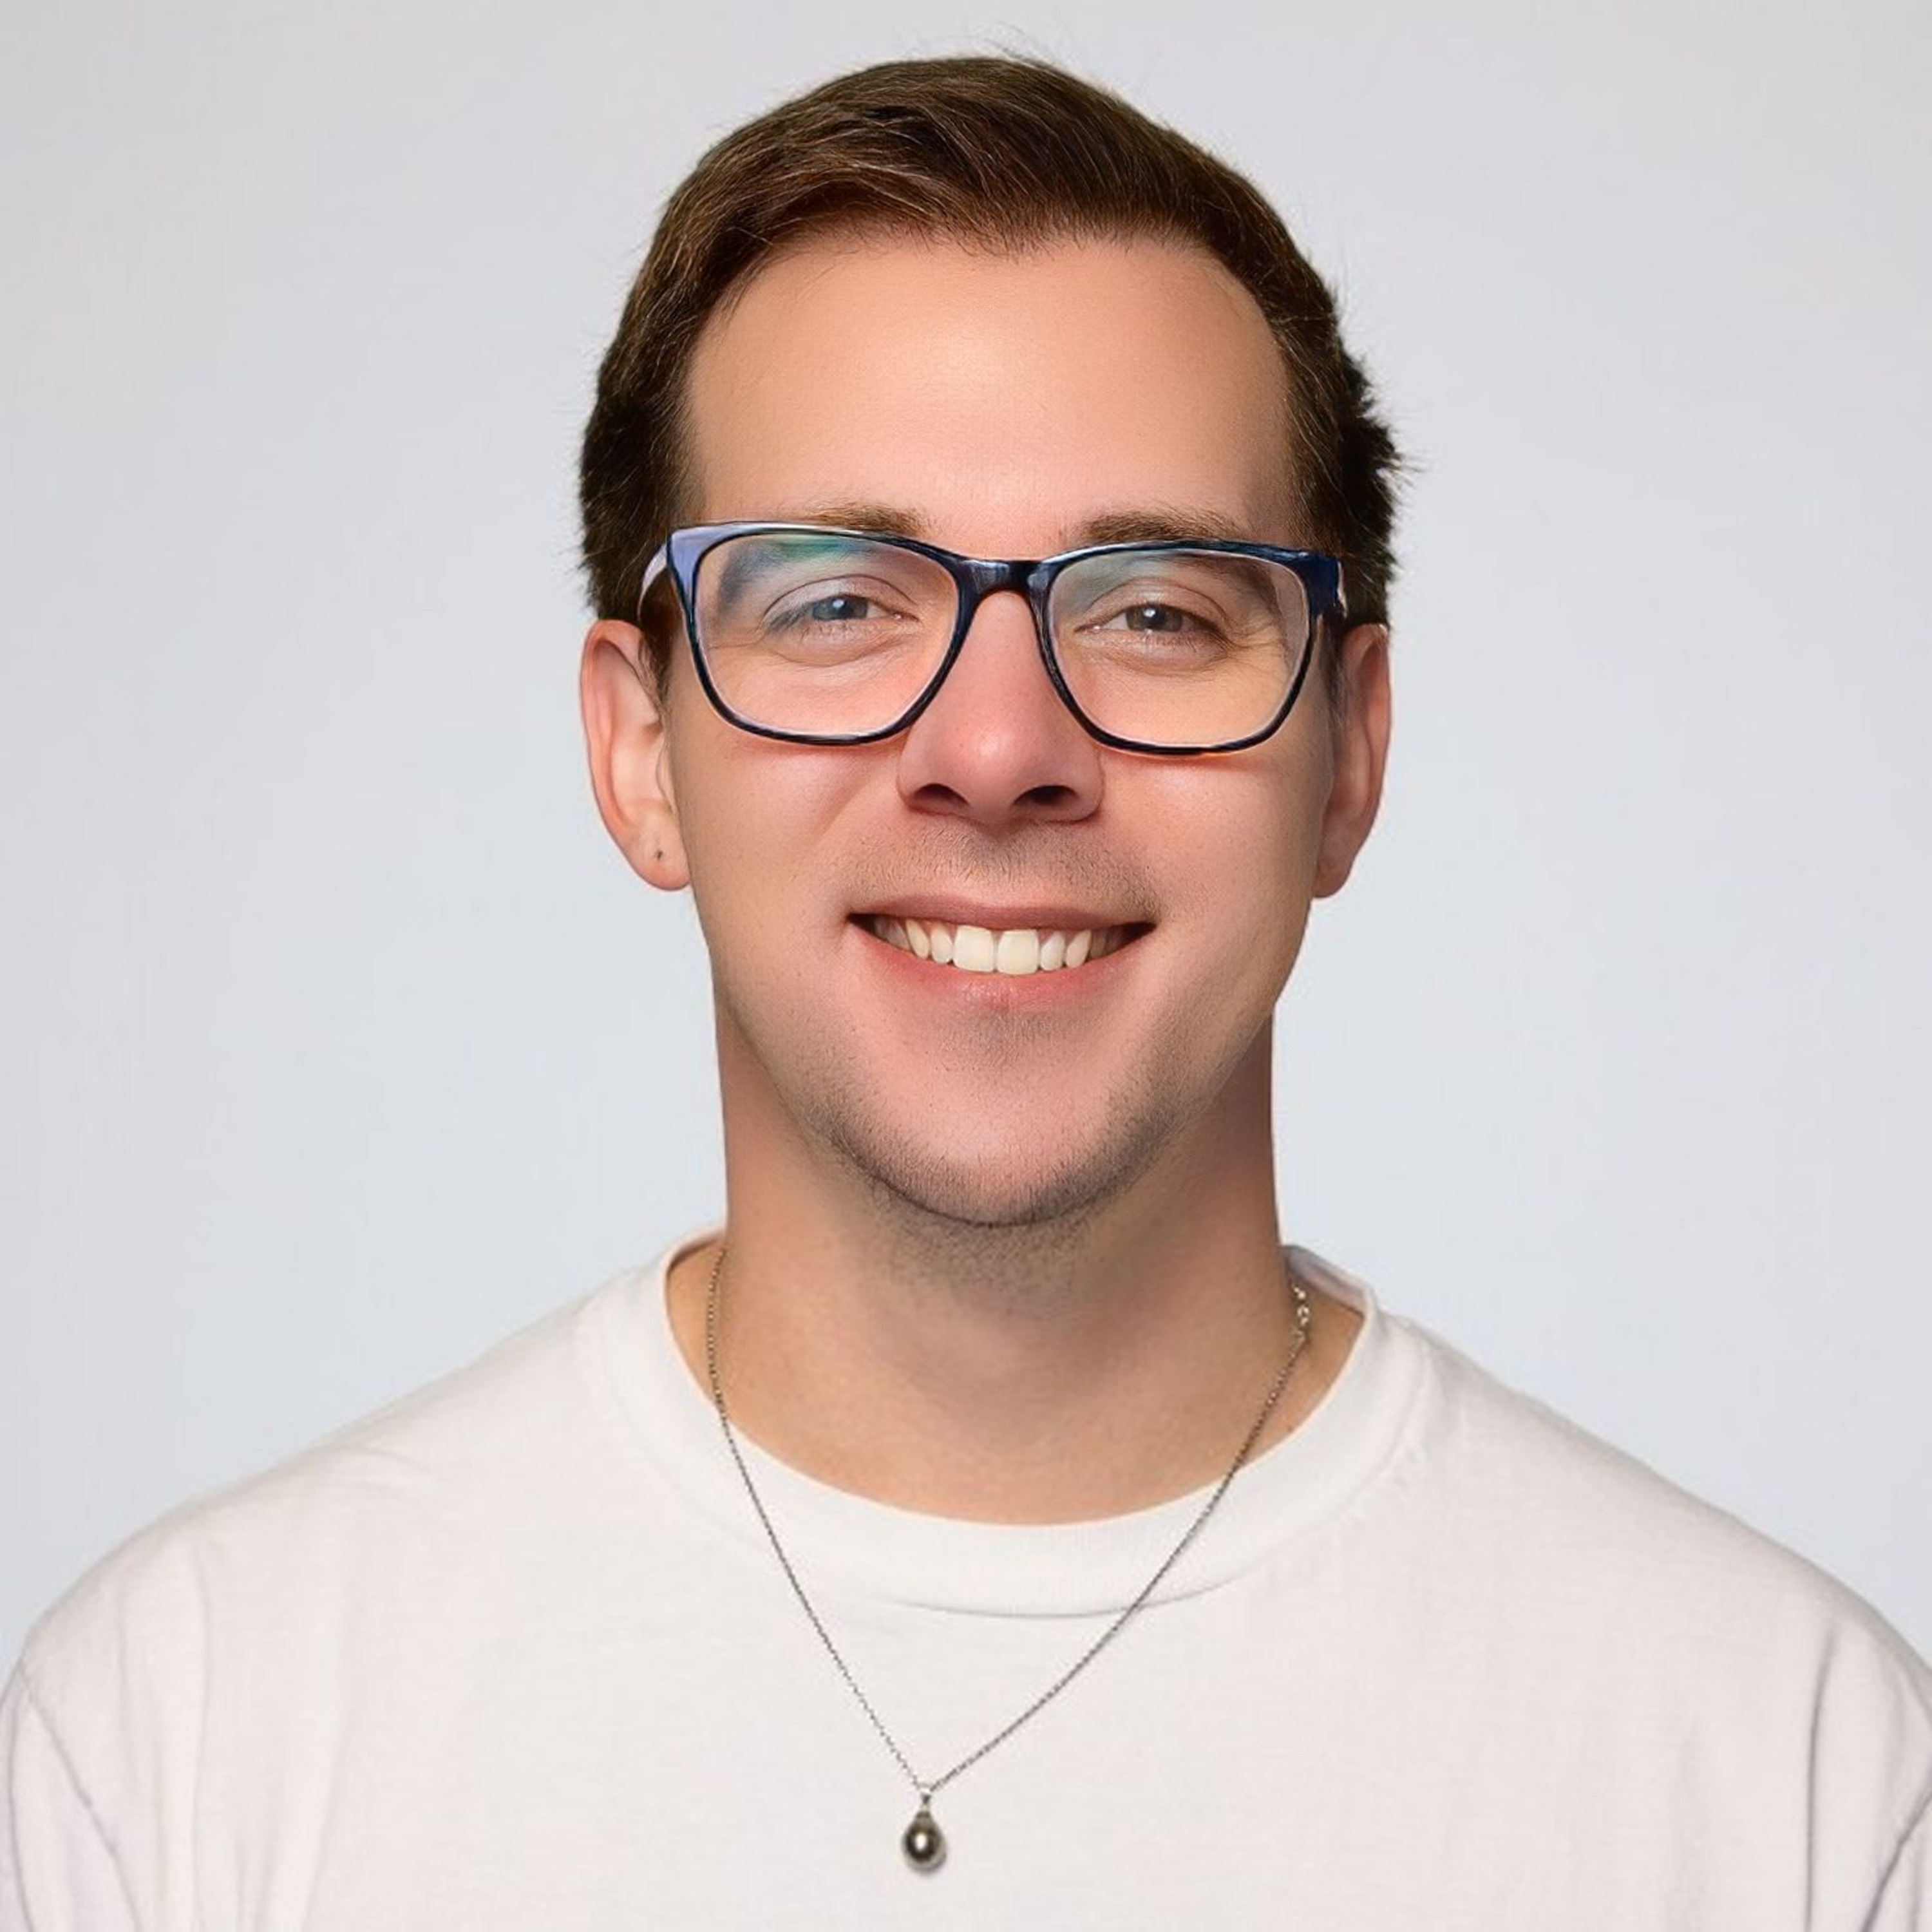
man, white, white tones, white t shirt, tuxedo, smile, headshot, serious, photoshoot, portrait, seriousness, monochromatic, forehead, face, glasses, nose, cheek, chin, vision care, eyebrow, shoulder, mouth, neck, jaw, eyewear, sleeve, eyelash, gesture, flash photography, happy, collar, facial hair, white collar worker, electric blue, jewellery, fashion accessory, t shirt, chest, necklace, fun, moustache, portrait photography, laugh, top